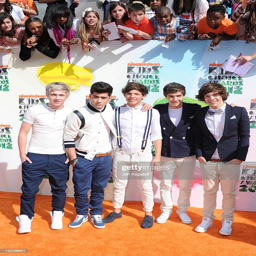
rhythm and blues artist arrives at awards held .